Culture of Tanzania

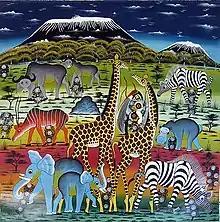
A Tingatinga painting

In the course of their long history, the more than 130 ethnic groups living in mainland Tanzania and on the islands of Zanzibar have created numerous cultural objects, used either for practical purposes of everyday life or for use in rituals and as indicators of social status. Such cultural objects have been collected since mainly the late 19th century by private individuals and ethnographic museums in Europe, later followed by museums in various other countries, including the Dar es Salaam National Museum. Following the appreciation of African traditional applied arts by Western artists, collectors and art exhibitions since the 1920s, such objects have been seen as cultural artifacts.